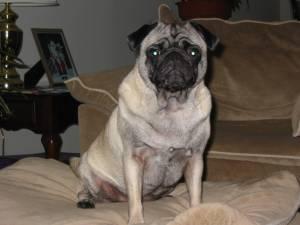
Breed: pug